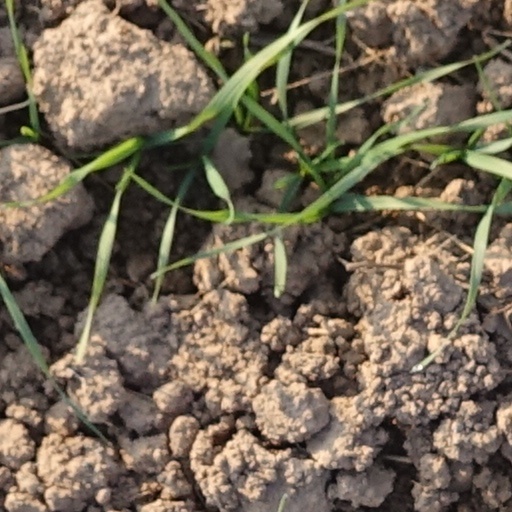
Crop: wheat